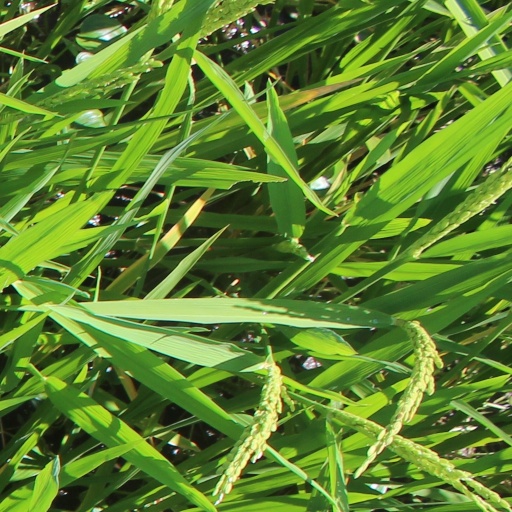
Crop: rice